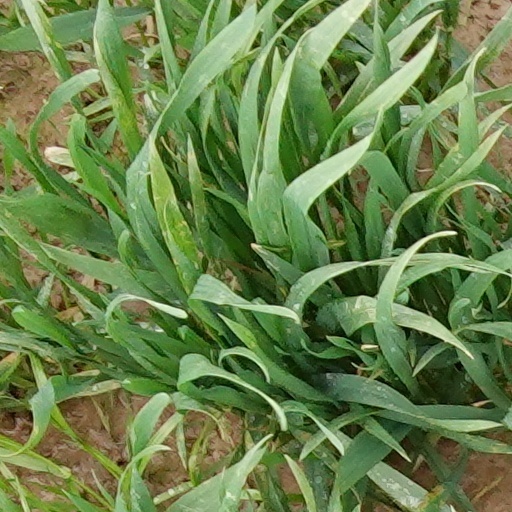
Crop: wheat